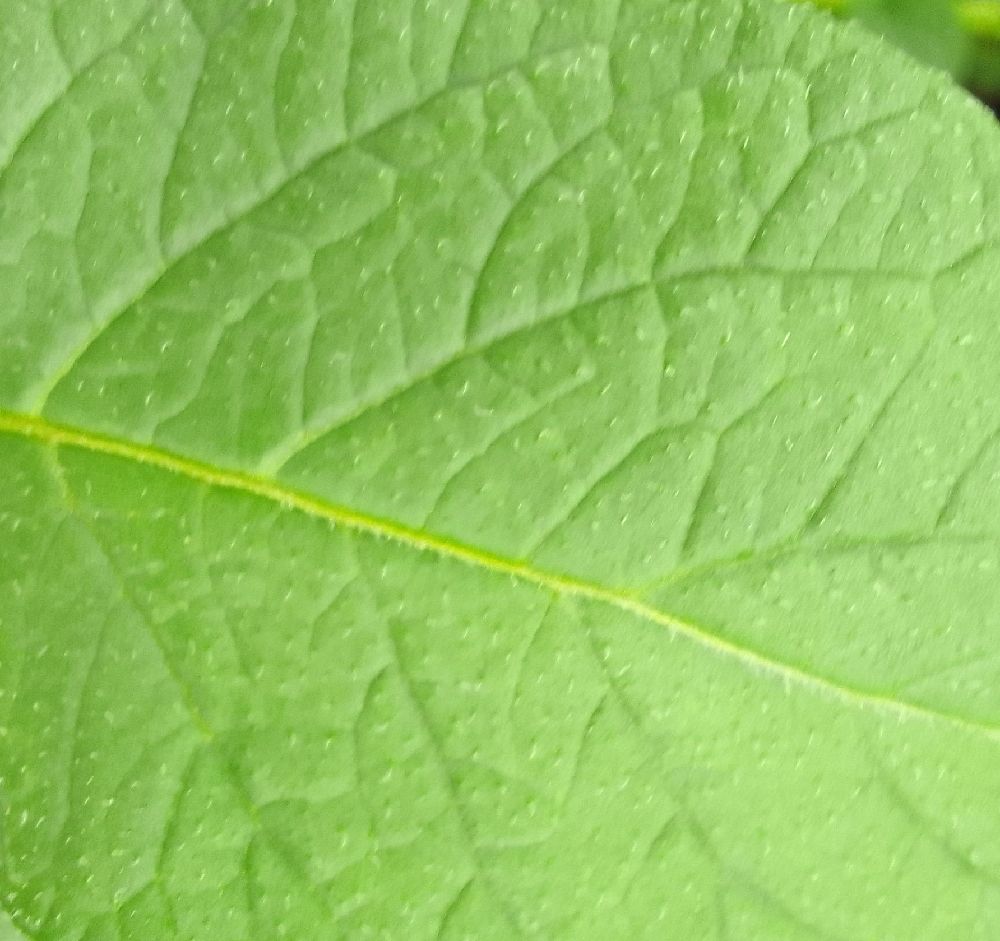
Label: Healthy